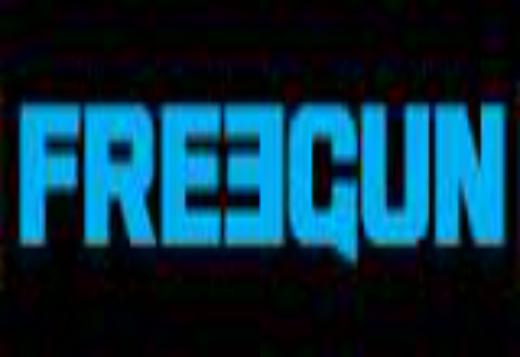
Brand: Freegun
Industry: Clothes